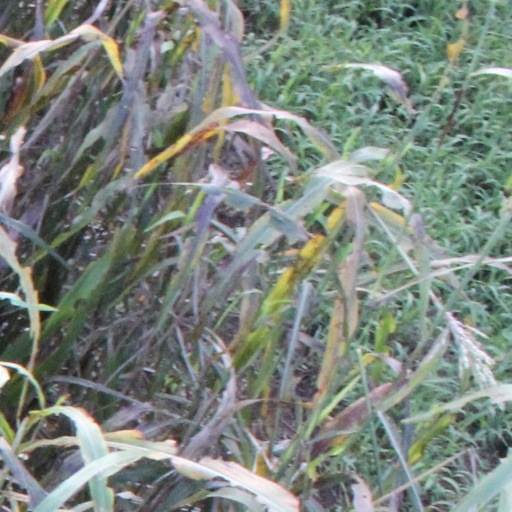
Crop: sorghum